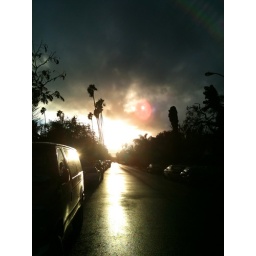
iPhoning home. First upload from first iPhone. Kris' van in front of the shared beach house.